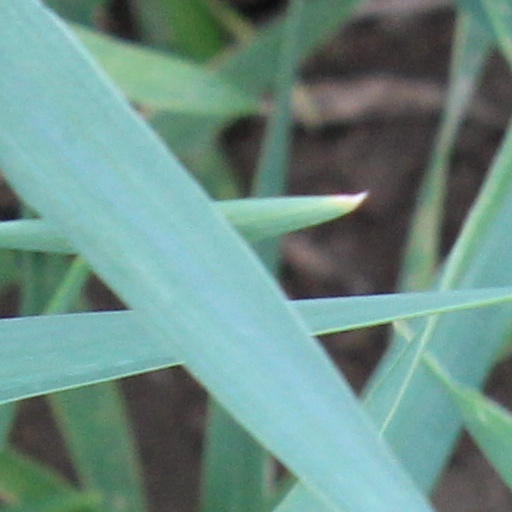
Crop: wheat